All About Lily Chou-Chou

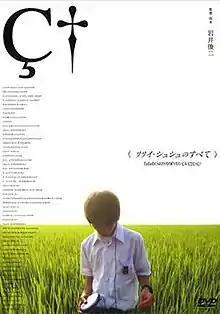
DVD cover

is a 2001 Japanese experimental coming-of-age film, written, directed, and edited by Shunji Iwai. The narrative follows several 14-year-old Japanese students, examining how enigmatic solo musician Lily Chou-Chou influences their lives.